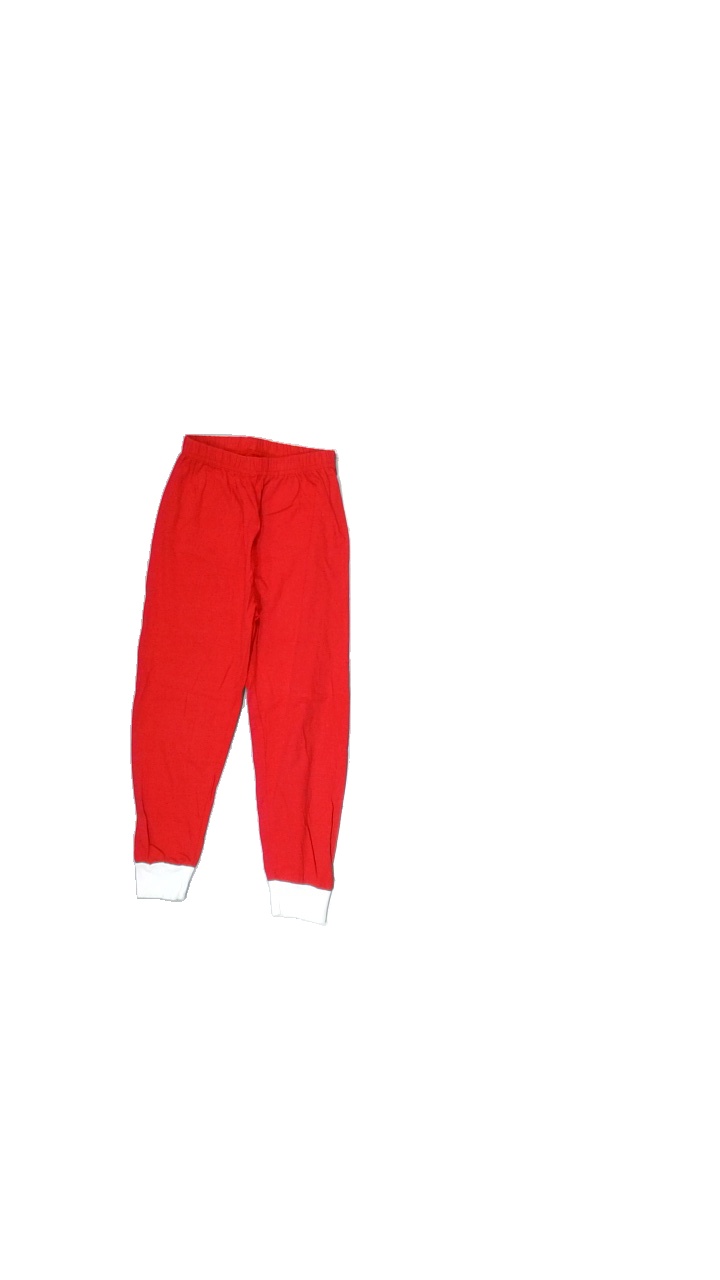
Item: Trousers (Children)
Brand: Missing
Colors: Red, White
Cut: Regular
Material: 100%cotton
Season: Winter
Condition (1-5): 4
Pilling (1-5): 4
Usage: Export
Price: <50